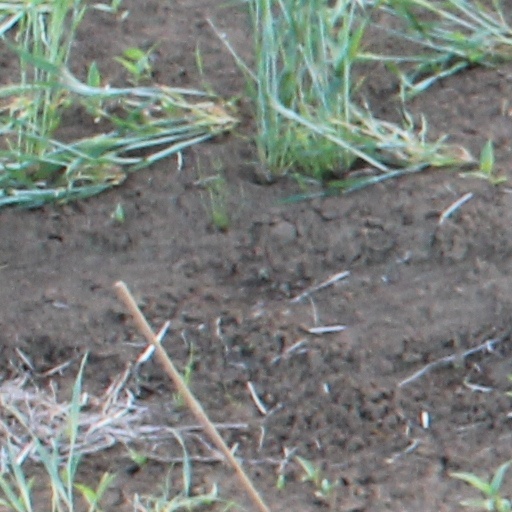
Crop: wheat